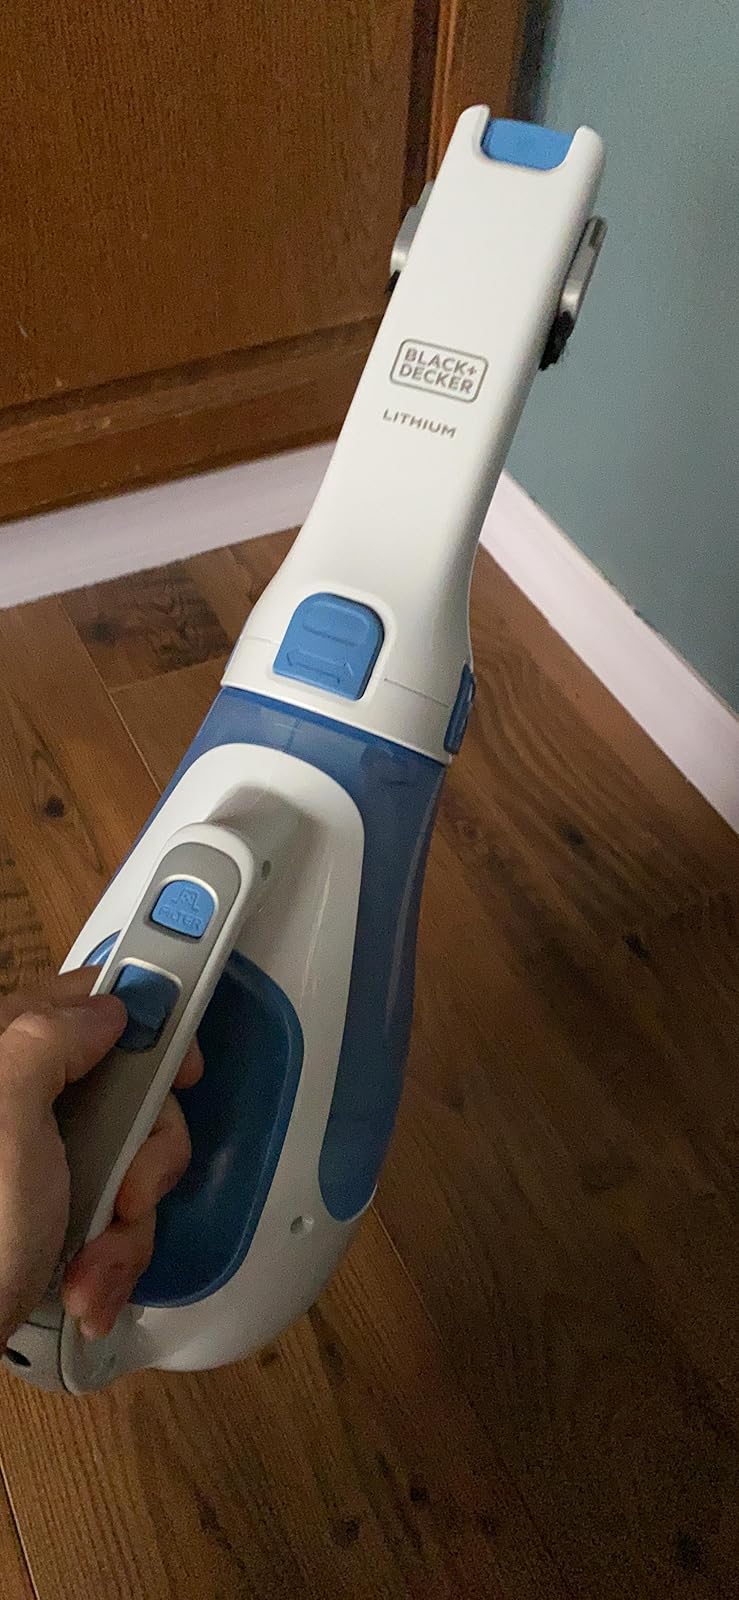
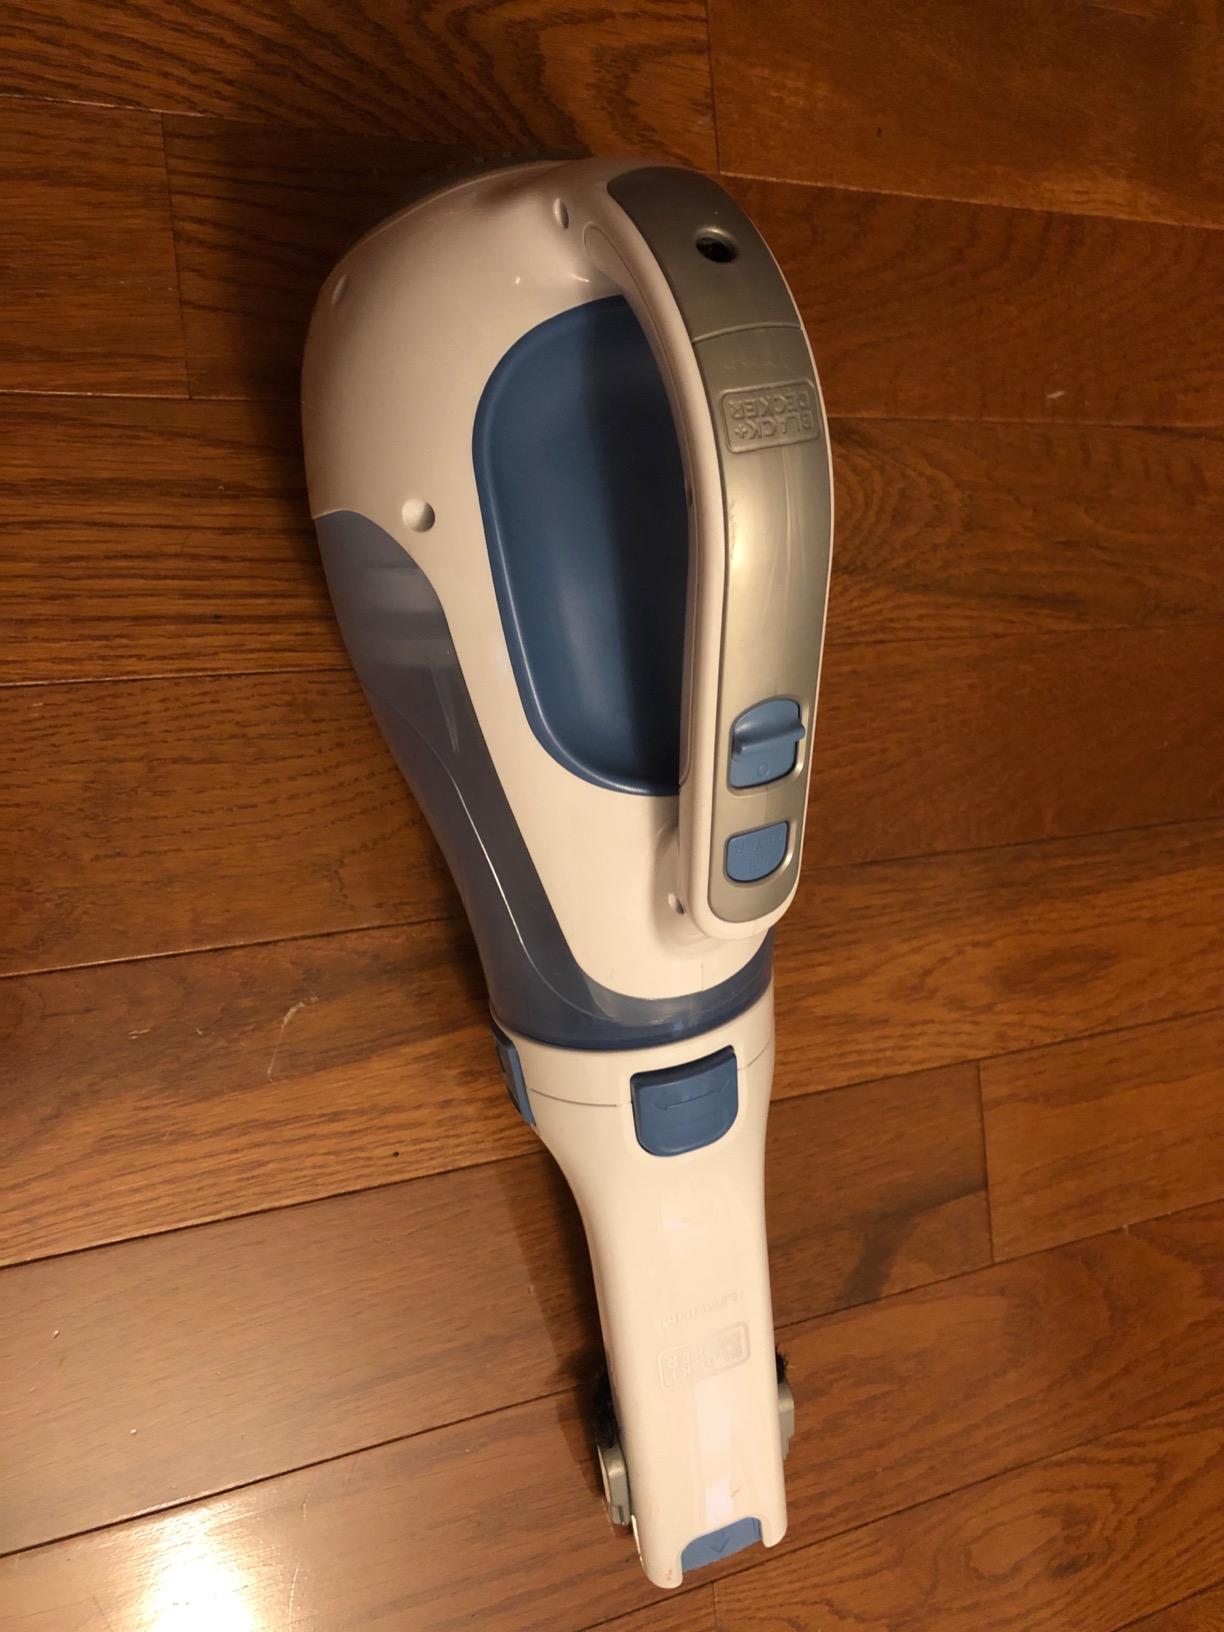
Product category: items_vacuum
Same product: yes